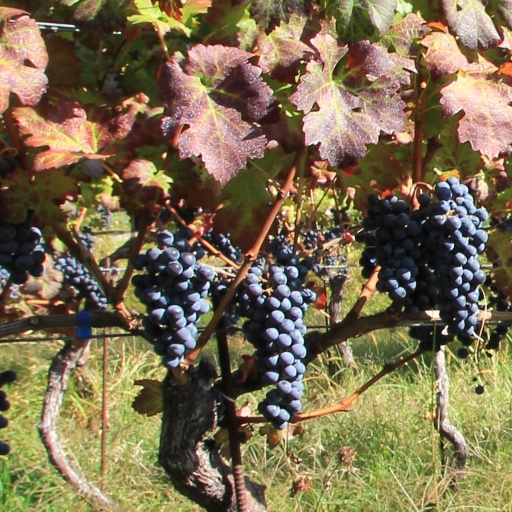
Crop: grape